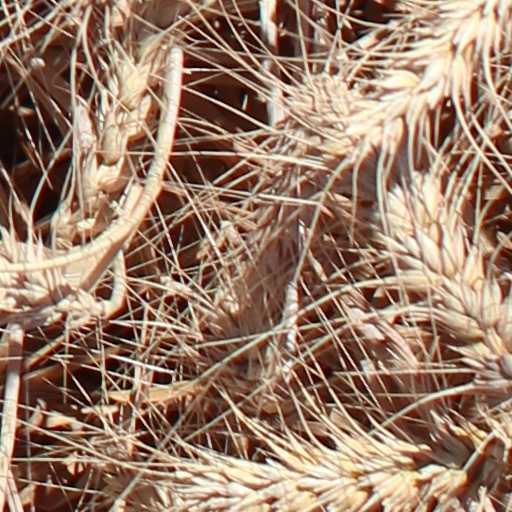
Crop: wheat